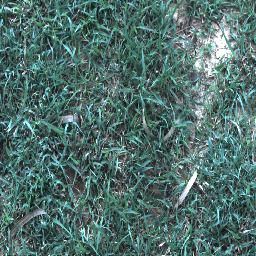
Label: negative